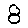
Label: 8